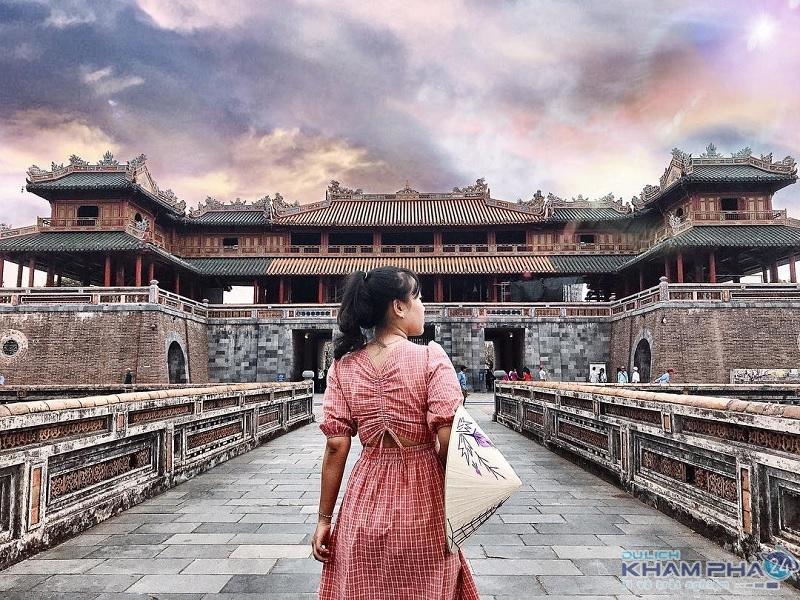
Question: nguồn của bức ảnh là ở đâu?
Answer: bức ảnh có nguồn từ du lịch khám phá 24